Duino Elegies

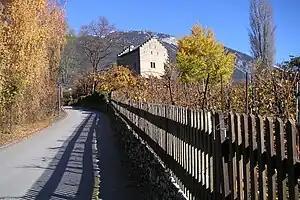
Rilke completed the "Duino Elegies" at Château de Muzot in Veyras, Switzerland, in a "boundless storm" of creativity in February 1922.

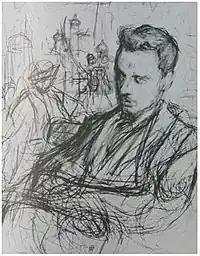
Rilke in a sketch by Leonid Pasternak

It wasn't until 1920 that Rilke began to focus on completing the "Duino Elegies." Rilke, who had become romantically involved with Baladine Klossowska, journeyed to Switzerland looking to find a place to live near Geneva, where he could immerse himself in French culture. Rilke and Klossowska wanted to move into the Château de Muzot, a 13th-century manor house that lacked gas and electricity, near Veyras in the Rhone Valley, but they had trouble negotiating the lease. At Rilke's suggestion, Werner Reinhart, a Swiss merchant who used his wealth to support composers and writers, leased the property on their behalf. In July 1921, Rilke and Klossowska had moved in. Later, Reinhart bought the property and turned it over to Rilke for life.